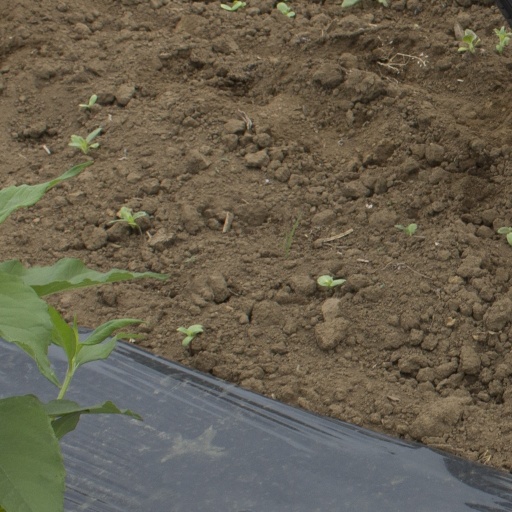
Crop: Jerusalem artichoke